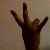
The image shows a hand gesture representing the number 7 in Indian Sign Language.